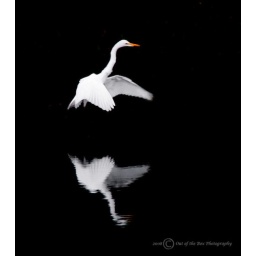
A small body of water near our house has recently been visited by a Great Egret!